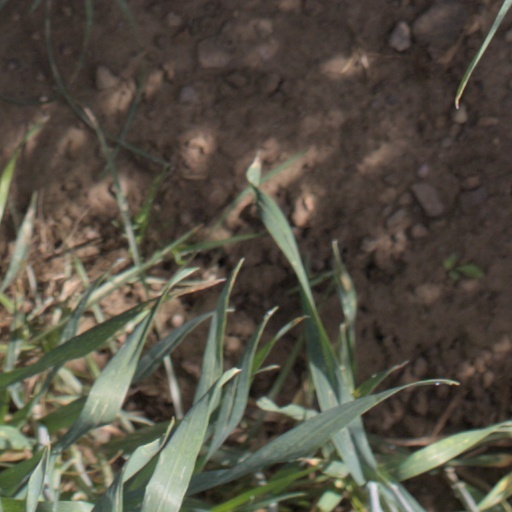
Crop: wheat